Whakaari / White Island

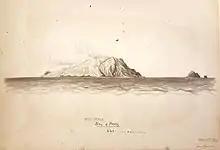
Whakaari / White Island, 22 October 1844, from album of drawings compiled by T.E. Donne

The Māori name Whakaari is recorded in multiple 19th century texts by Europeans, with one mention dating back to 1849, though spelling varied including Wakaari, Whakari, and Whaka ari. The name Whakaari means "to make visible" or "exposed to view". The full Māori name for the island is , meaning "The Dramatic Volcano".